Crusades

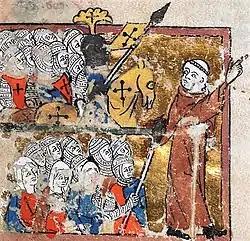
Miniature of Peter the Hermit leading the People's Crusade (from a 14th-century manuscript of the )

From the mid-9thcentury, central authority in Western Europe weakened, and local lords gained power, commanding heavily armoured knights and holding castles. Their territorial disputes made warfare a regular feature across regions. To protect Church property and unarmed groups, Church leaders launched the Peace of God movement, threatening offenders with excommunication. As sins permeated daily life, Christians feared damnation. Sinners were expected to confess and undertake priestly prescribed penance. Thousands made the penitential journey to Jerusalem, though attacks on pilgrims became increasingly frequent. From , climate change favoured Western Europe, spurring economic and population growth. Within a century, Italian merchants supplanted their Muslim and Jewish rivals as the leading force in Mediterranean trade. In 1031, Al-Andalus fragmented into —smaller kingdoms—that could not resist the —the expansion of the northern Christian states—prompting intervention by the radical Almoravids from the Maghreb. In southern Italy, Norman warriors from northern France founded principalities and completed the conquest of Muslim Sicily by 1091.